Fernando Cuéllar (footballer)

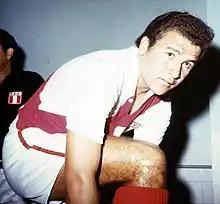
Cuéllar playing for Peru

Fernando Cuéllar Ávalos (August 27, 1945 – November 5, 2008) was a Peruvian football player.